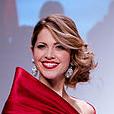
Age: 32